Jacquie Sturm

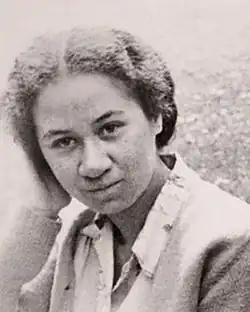
Sturm,

Jacqueline Cecilia Sturm (born Te Kare Papuni, also known as Jacquie Baxter; 17 May 1927 – 30 December 2009) was a New Zealand poet, short story writer and librarian. She was one of the first Māori women to complete an undergraduate university degree, at Victoria University College, followed by a Masters of Arts degree in philosophy. She was also the first Māori writer to have her work published in an English anthology. Her short stories were published in several collections and student magazines in the 1950s and early 1960s, and in 1983 a women's publishing collective printed a collection of her short stories as "The House of the Talking Cat". She continued to write short stories and poetry well into the early 2000s, and is regarded today as a pioneer of New Zealand literature.